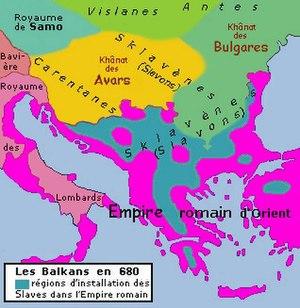
Régions d'installation des Slaves dans l'Empire romain en 680.
Les Avars, ou Avares sont un peuple de cavaliers nomades mongols issus de la confédération des Ruanruan qui menaçait la Chine au IIIᵉ siècle. Ils se sont ensuite installés en Europe centrale sous l'impulsion de leur khagan Bayan Iᵉʳ et ont dominé une partie de l'Europe orientale entre 560 et 800.
Cet article présente une synthèse de l'histoire de la Slovaquie.
Marcianopolis est une colonie romaine fondée en 106 par l'empereur Trajan et dédiée à sa sœur Ulpia Marciana.